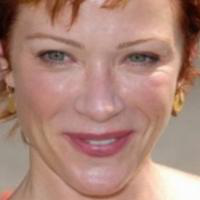
Age group: age 41-55